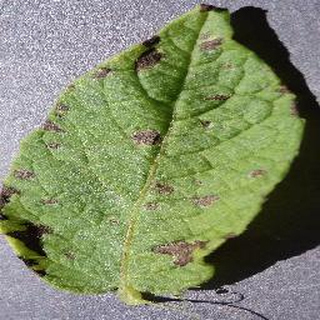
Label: potato_early_blight